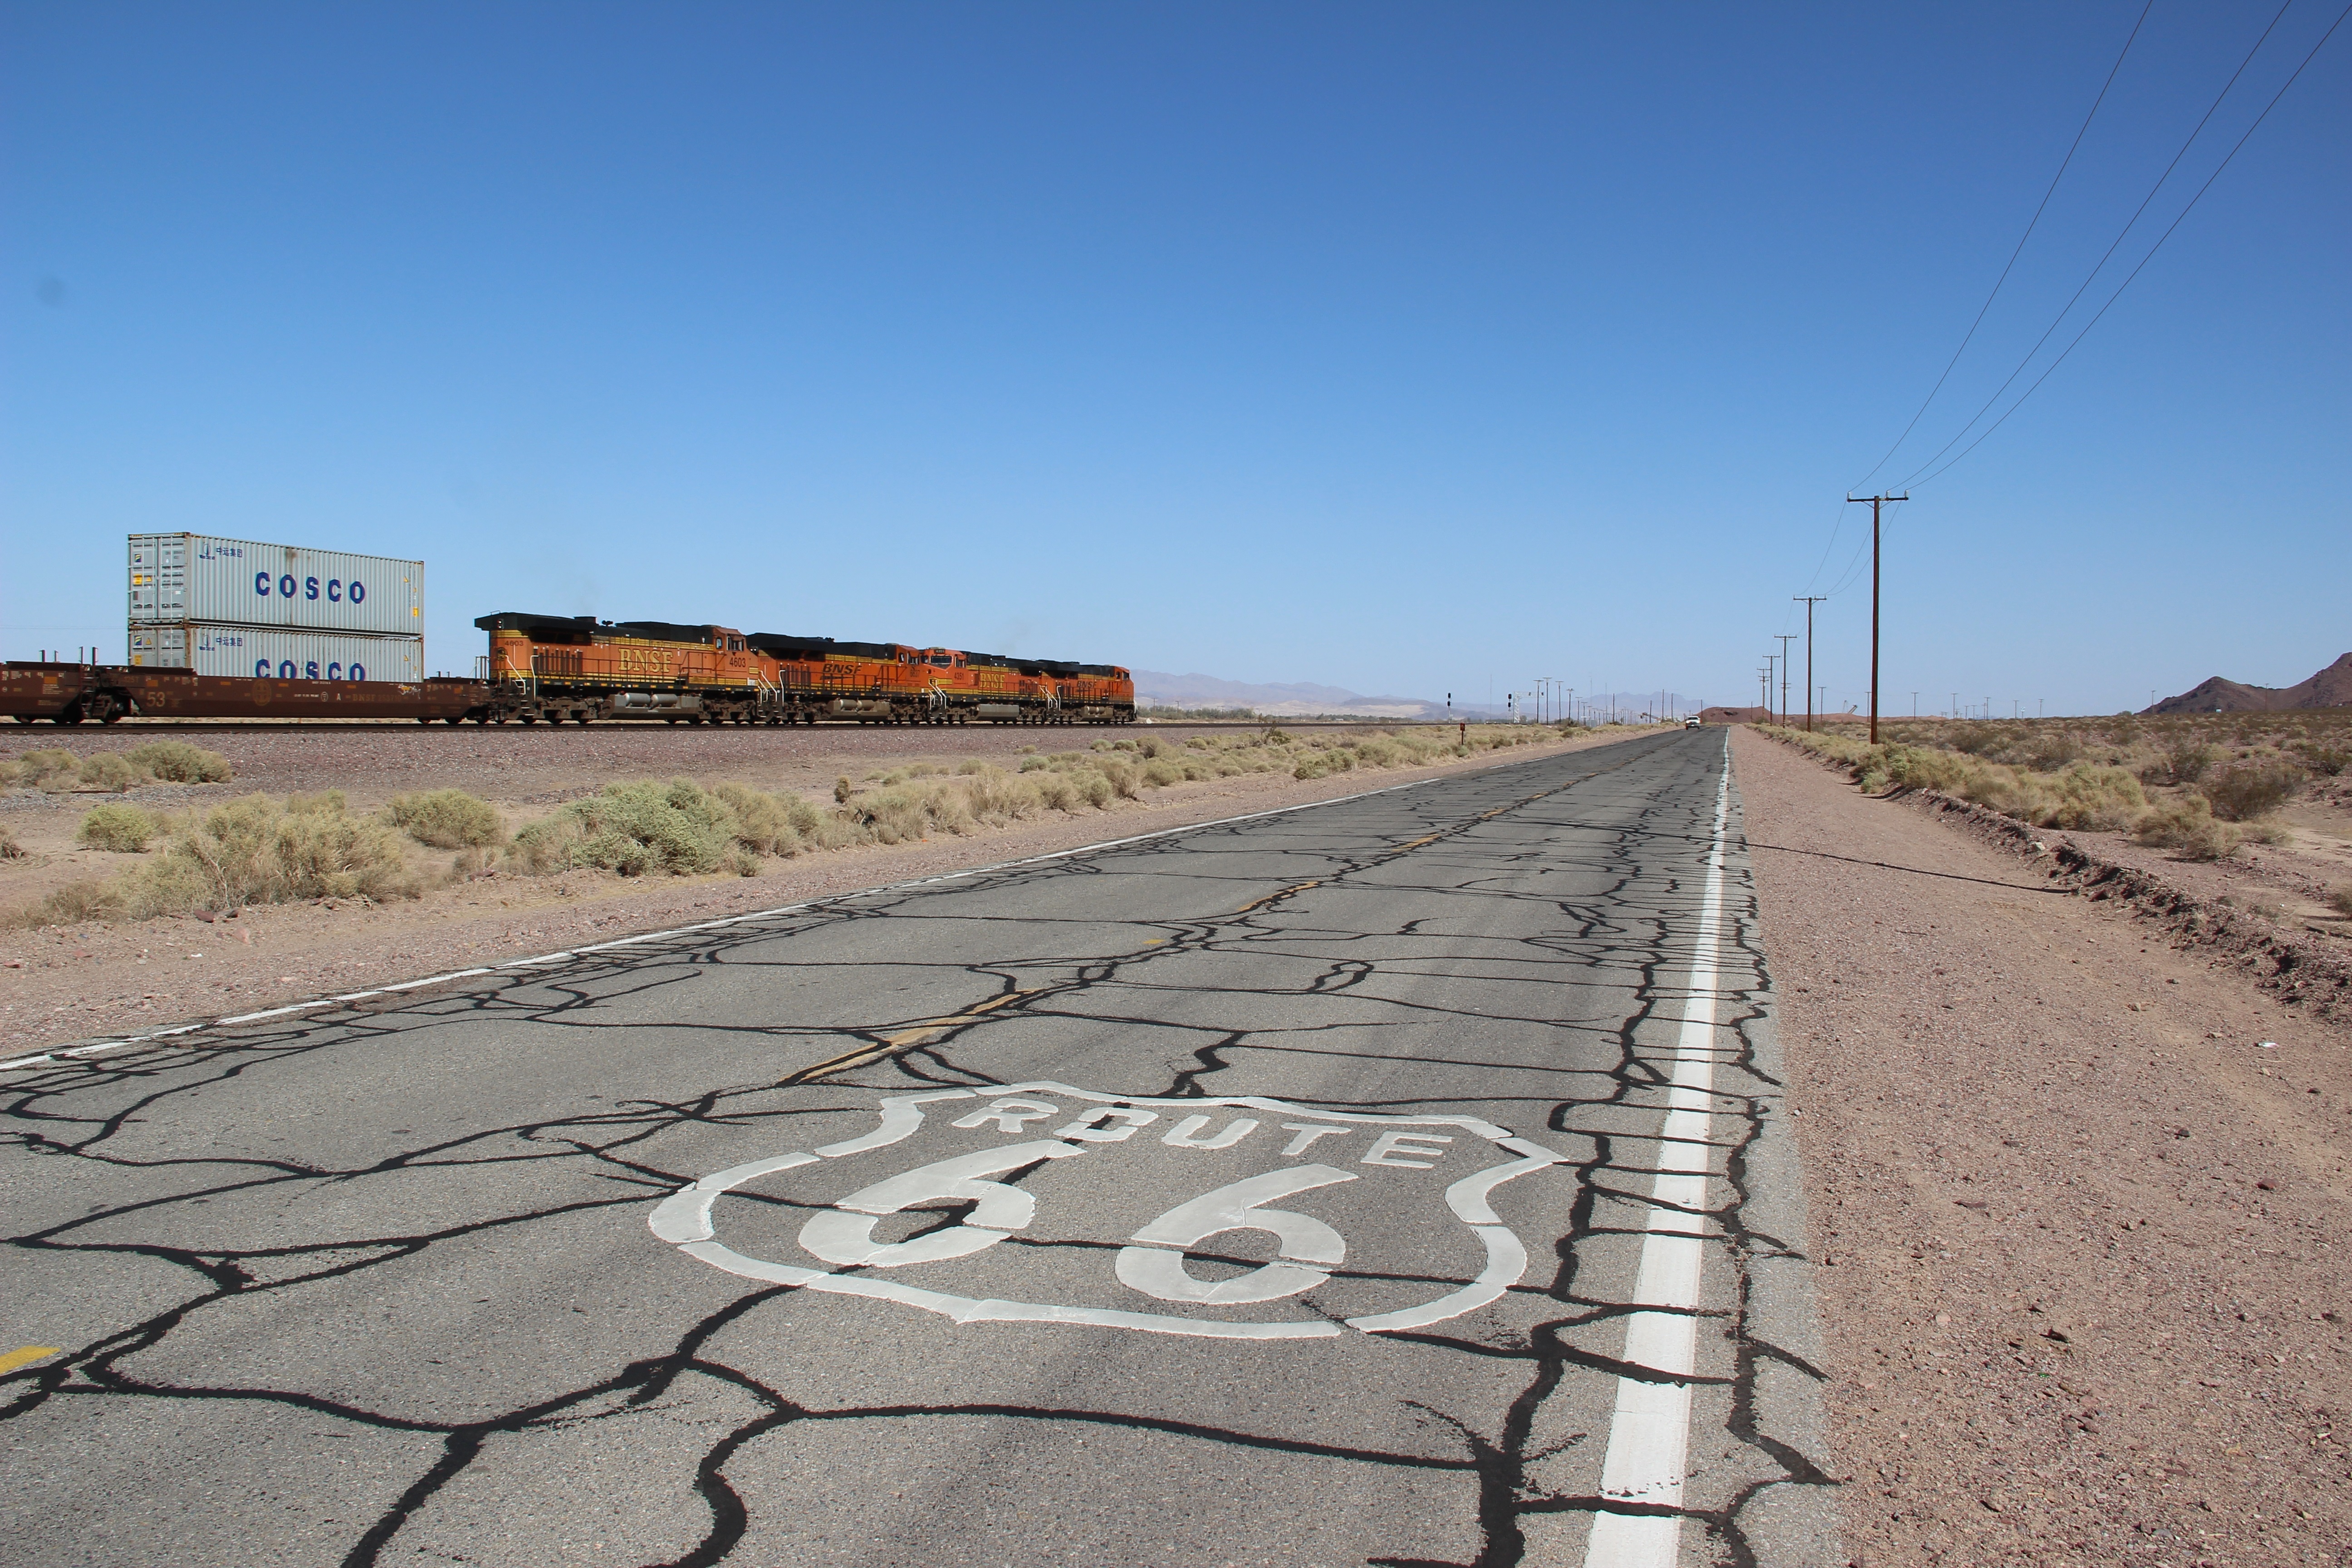
landscape, sky, track, road, train, asphalt, transport, line, usa, america, lane, shoulder, plain, route66, cracks, road surface, land lot, ecoregion